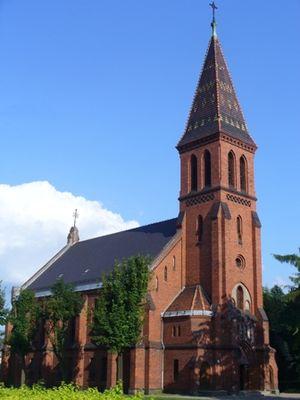
Września est une ville de la voïvodie de Grande-Pologne et du powiat de Września.